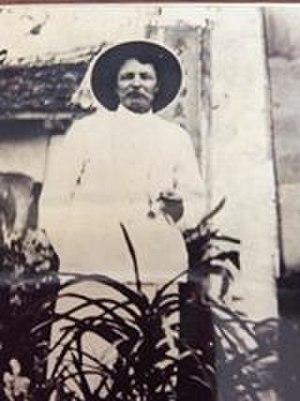
Administrateur du Jardin Botanique de Hanoï
Le jardin botanique de Hanoï est situé dans la capitale vietnamienne, Hanoï, au nord du pays. Son code d'identification internationale est Hanoi. Il s'étend sur dix hectares et est le plus vieux parc de la ville.